Rock Hall, Northumberland

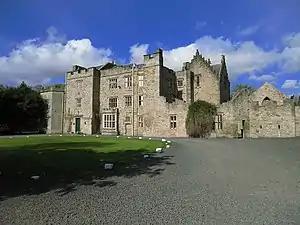
Rock Hall

Rock Hall is a privately owned 18th-century country house, at Rock, Rennington, near Alnwick, Northumberland. It is a Grade II* listed building.